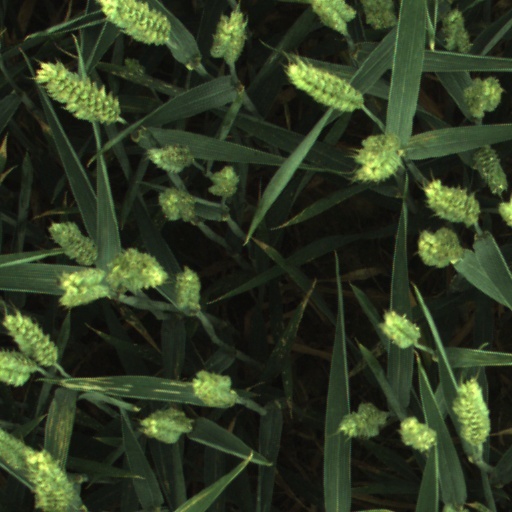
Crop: wheat